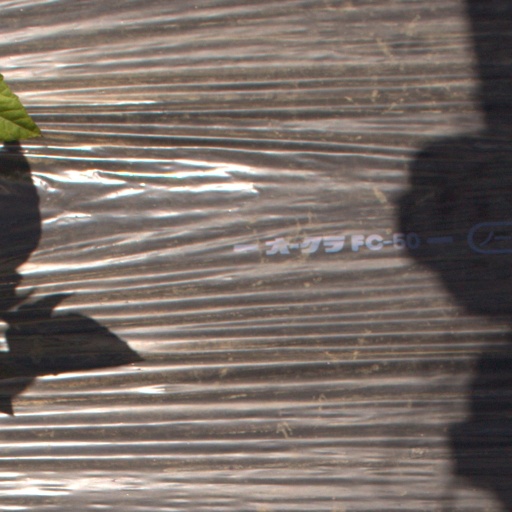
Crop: Jerusalem artichoke